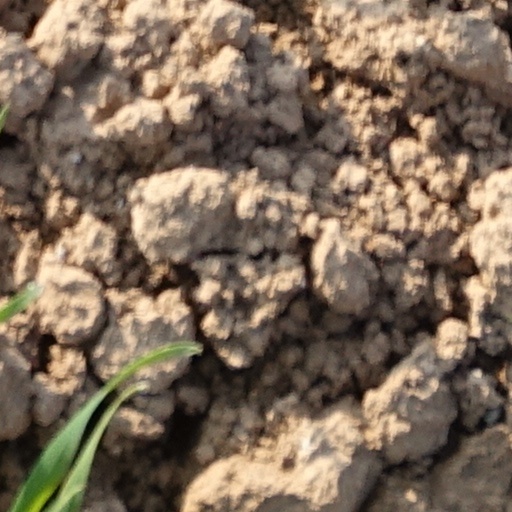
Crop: wheat